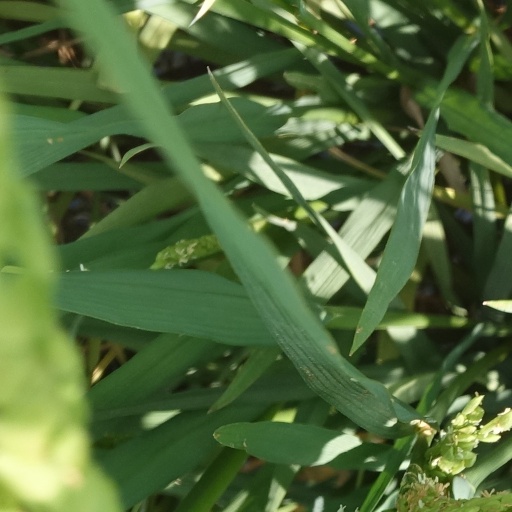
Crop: rice